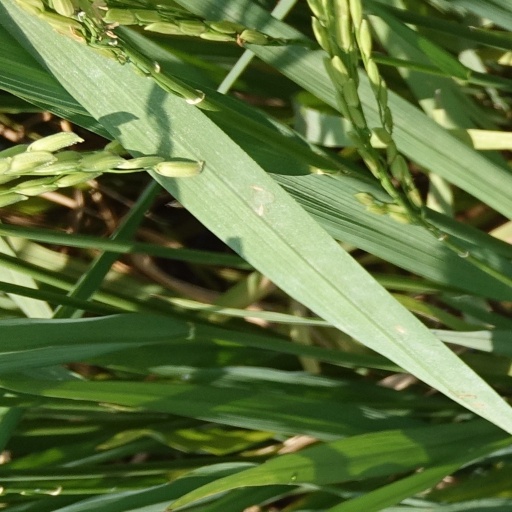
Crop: rice